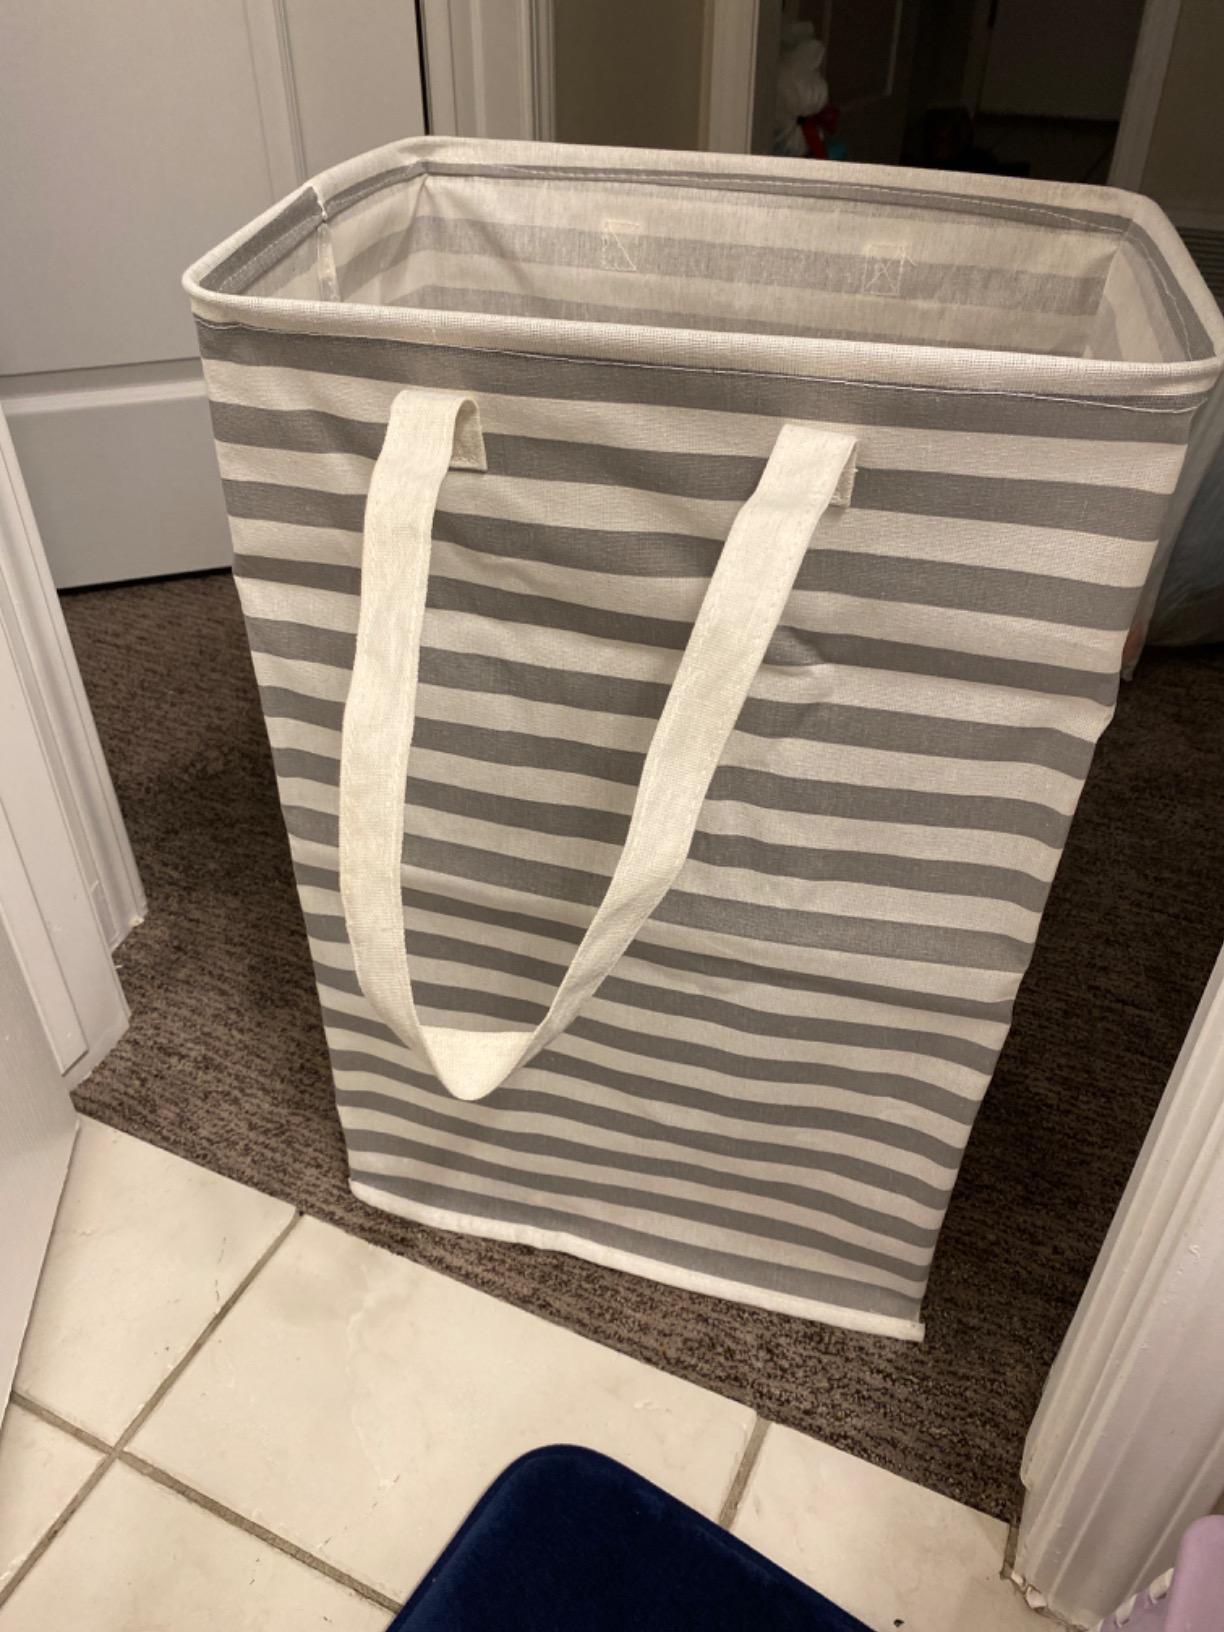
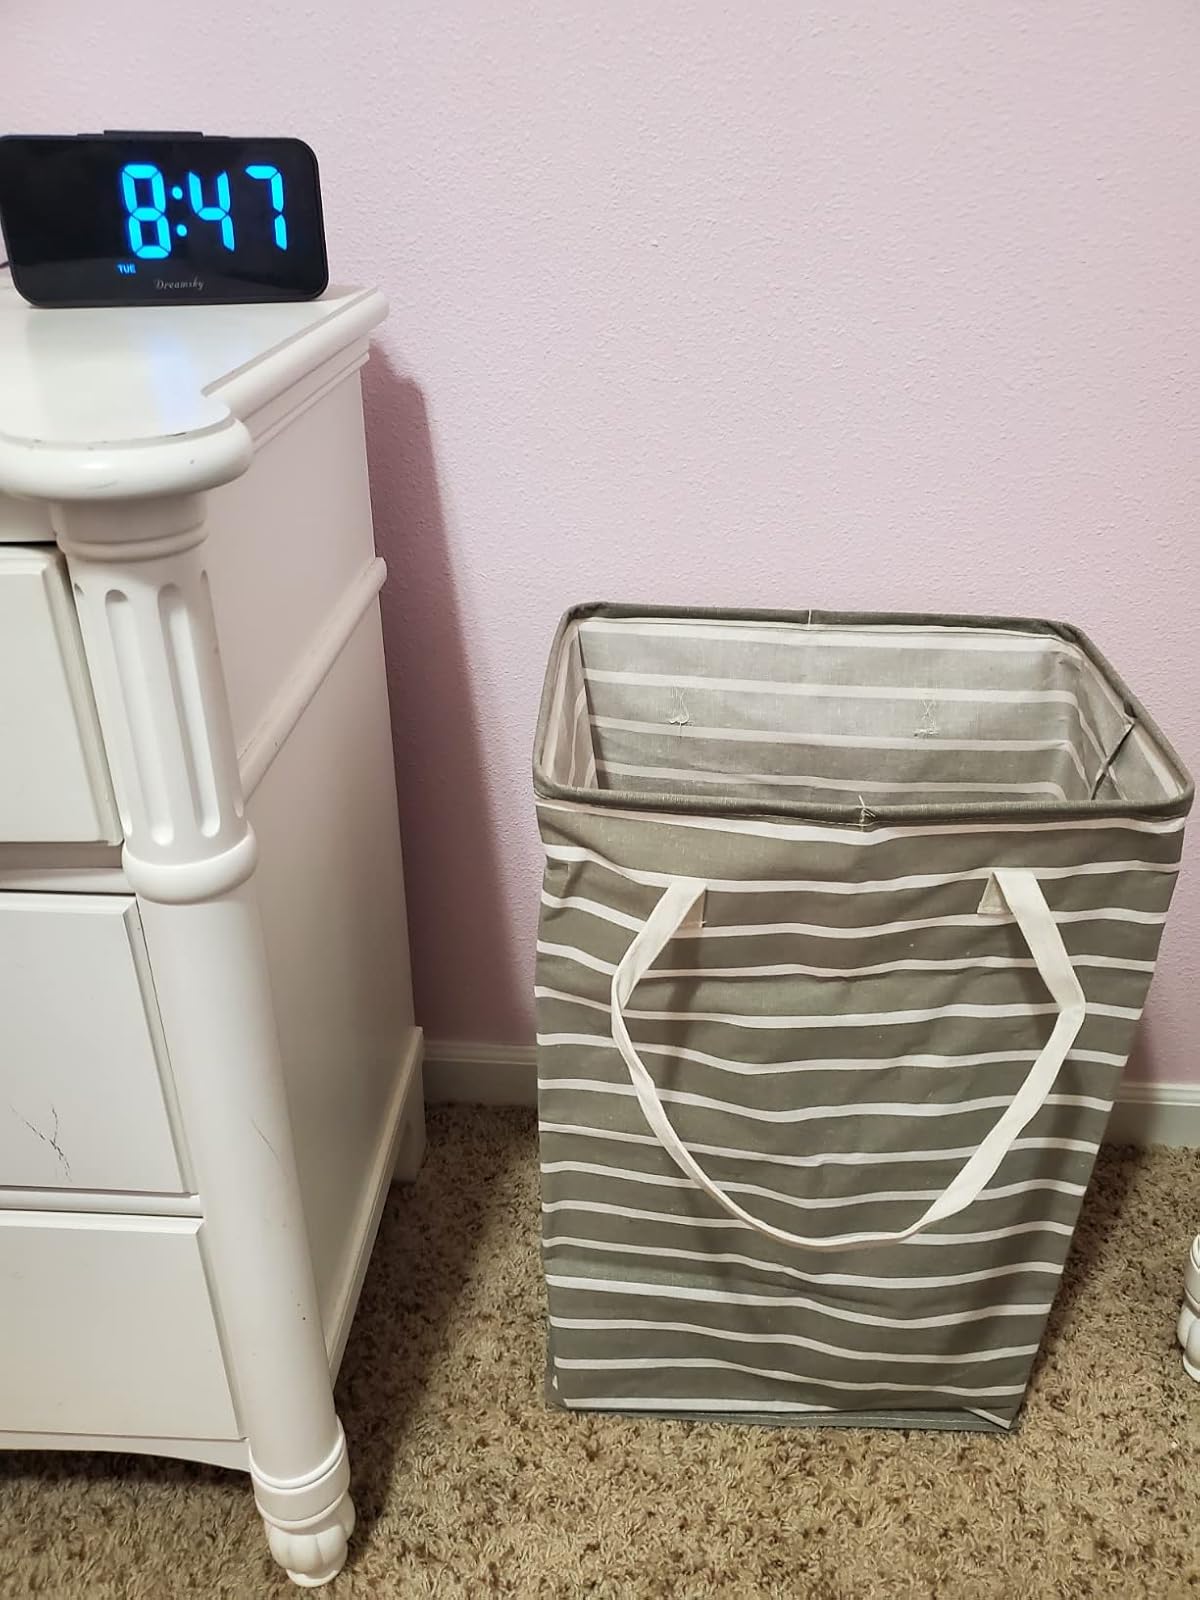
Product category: items_hamper
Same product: no